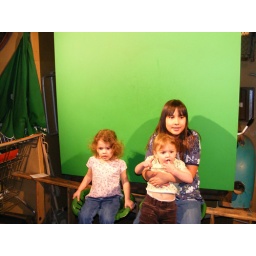
Mikah, Lacie, and Gracie in front of the green screen